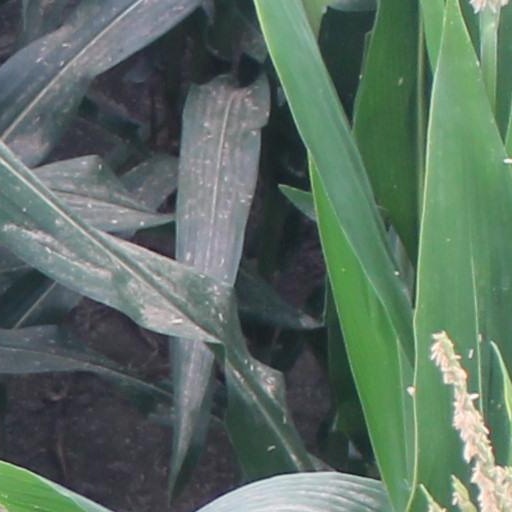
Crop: maize; corn